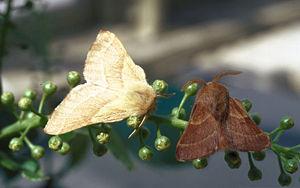
Malacosoma californicum est une espèce d'insectes lépidoptères appartenant à la famille des Lasiocampidae et au genre Malacosoma. On le trouve dans la partie occidentale du néarctique.